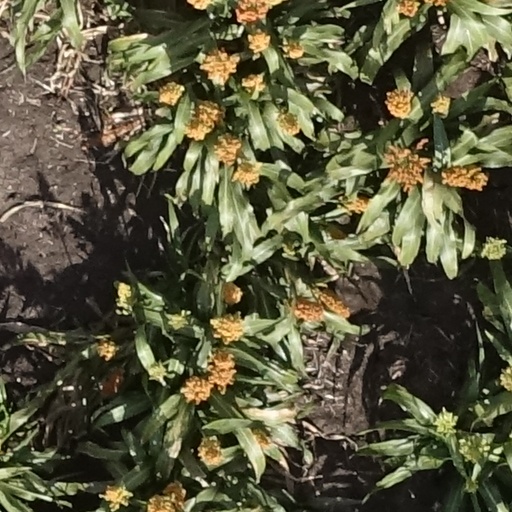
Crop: sorghum